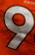
Number: 9